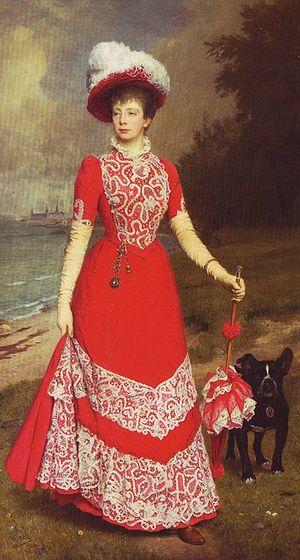
Marie Amélie Françoise Hélène d'Orléans, membre de la maison d'Orléans, est née le 13 janvier 1865 à Ham, et est décédée le 4 décembre 1909 à Copenhague, au Danemark. Arrière-petite-fille du roi des Français Louis-Philippe Iᵉʳ elle fut également un membre de la Maison royale de Danemark.